Tracy Riley

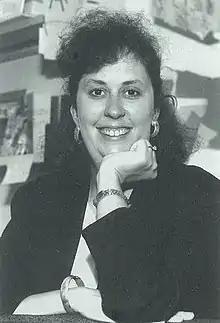
Riley in 1996

Tracy L. Riley (born 1966) is an academic dean and professor of education at Massey University. She specialises in gifted education.